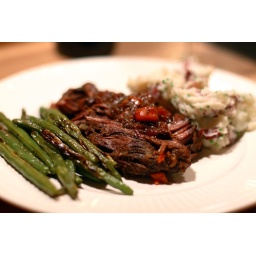
with a red wine reduction. Accompanied by roasted green beans and smashed red potatoes.